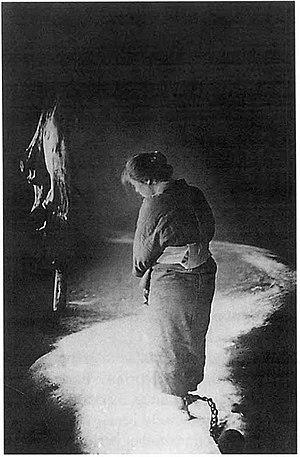
Kumeko Urabe dans La Femme de Seisaku de Minoru Murata (1924)
Minoru Murata, né le 2 mars 1894 et mort le 26 juin 1937 est un acteur, réalisateur et scénariste japonais ayant débuté dans la société de production Shōchiku, puis ayant travaillé pour la Nikkatsu.
La Femme de Seisaku est un film japonais de Yasuzō Masumura sorti en 1965 et adapté d'une nouvelle de Genjirō Yoshida.
Kumeko Urabe est une actrice japonaise née le 5 octobre 1902 et morte le 26 octobre 1989.